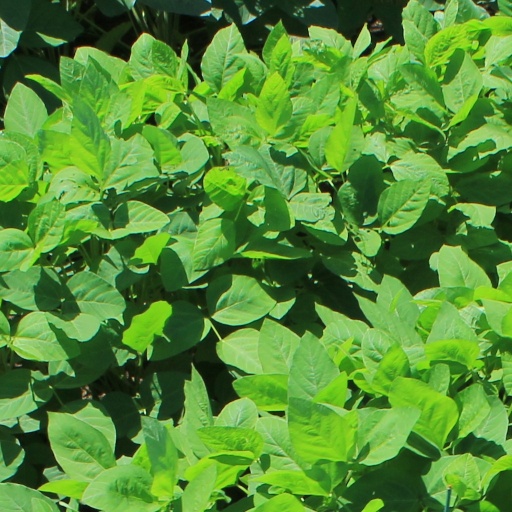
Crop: soybean